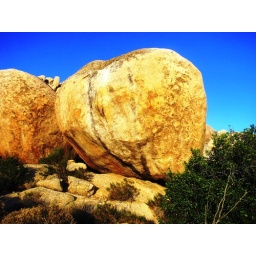
Monster boulders tower over desert shrubs out in the high dessert near the Cuyamaca mountains of San Diego County.